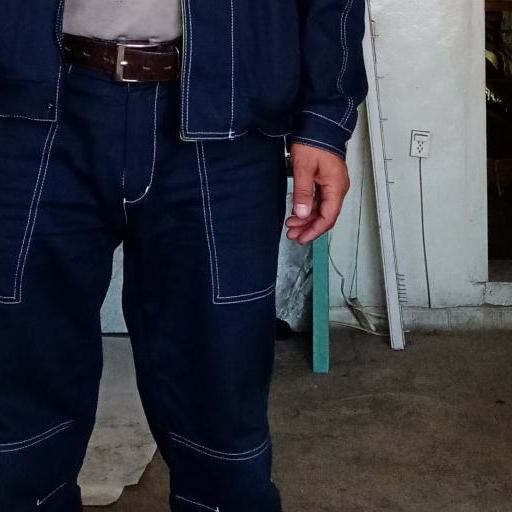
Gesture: no_gesture